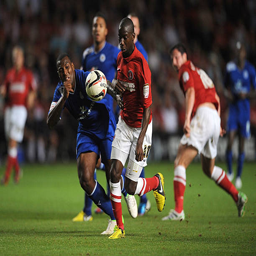
football player gets away from football player during the match .